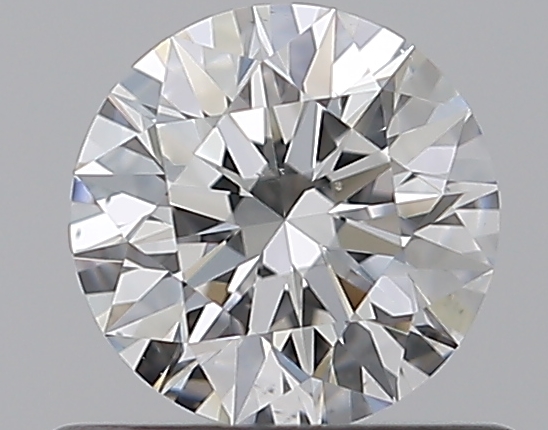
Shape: round
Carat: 0.51
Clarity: VS2
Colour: F
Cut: EX
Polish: EX
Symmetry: EX
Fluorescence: N
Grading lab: GIA
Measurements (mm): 5.1 x 5.12 x 3.19